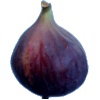
Label: fig